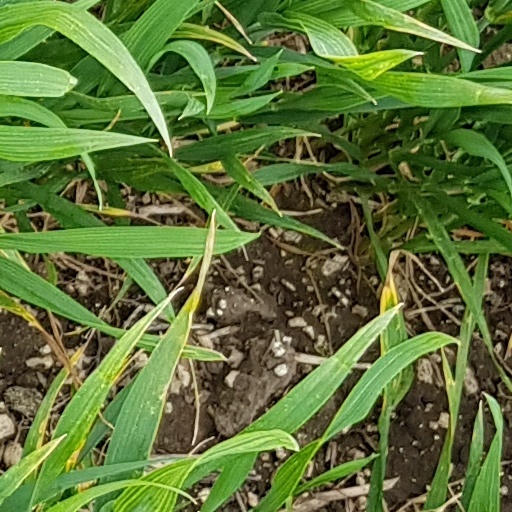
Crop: wheat